Death and funeral of Pope Benedict XVI

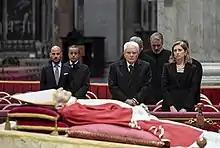
Italian president Sergio Mattarella paying respects at Benedict's lying in state on 2 January

Immediately after the funeral, Benedict was interred in a private ceremony in the crypt underneath St. Peter's Basilica, in the same tomb that had previously been occupied by Pope John Paul II's body from his death in 2005 until his beatification in 2011. In accordance with tradition, Benedict's cypress coffin was placed inside a zinc one, which was in turn enclosed in an oak outer coffin. The tomb was opened to public visits on 8 January 2023.